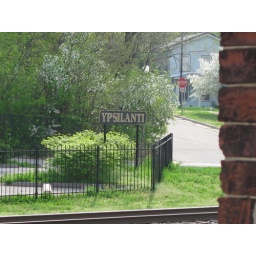
Ypsilanti sign in Depot Town near railroad tracks and old train station.